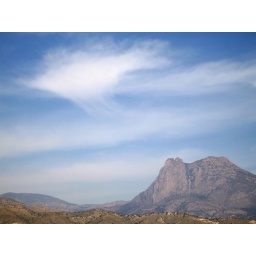
Surrealistic cloud shaped like a fish over Peak Campana...